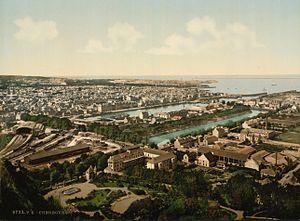
vue générale depuis le fort du Roule, Cherbourg, France
Cherbourg-en-Cotentin est une ville située dans le département de la Manche en région Normandie, au nord de la péninsule du Cotentin. Elle est peuplée de 79 200 habitants. C'est une ville portuaire possédant la plus grande rade artificielle d'Europe et la seconde au monde. C'est également, avec les villes d'Avranches et de Coutances, une des trois sous-préfectures du département de la Manche et également la préfecture maritime de la Manche et de la mer du Nord. La commune est généralement appelée Cherbourg, du nom de son principal et plus ancien pôle urbain.
Cherbourg-Octeville est une ancienne commune française du département de la Manche. Résultant de la fusion des communes de Cherbourg et d'Octeville le 1ᵉʳ mars 2000, elle devient commune déléguée de Cherbourg-en-Cotentin, commune nouvelle créée le 1ᵉʳ janvier 2016 et issue de la fusion de Cherbourg-Octeville, Équeurdreville-Hainneville, La Glacerie, Querqueville et Tourlaville.